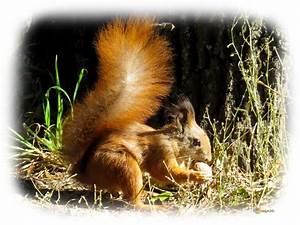
Label: squirrel